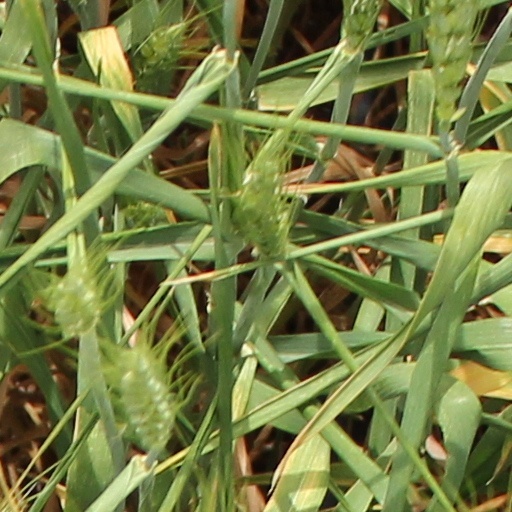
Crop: wheat